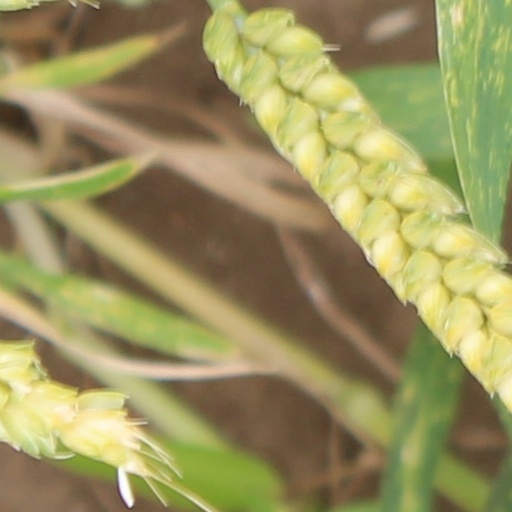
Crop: wheat